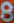
Number: 8